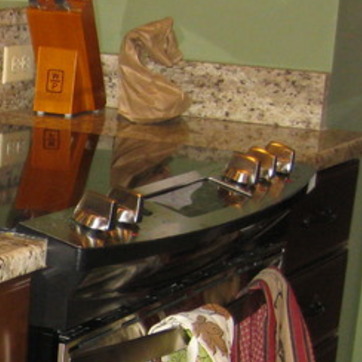
Material: metal